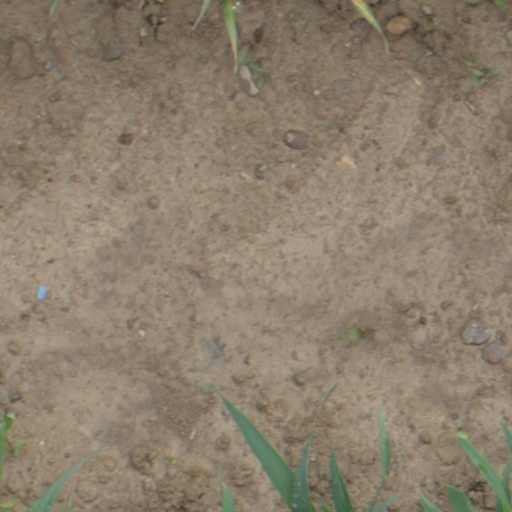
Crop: wheat